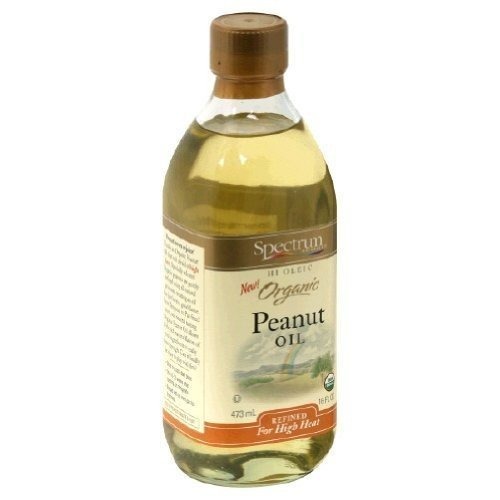
Item Name: Spectrum Sn Organic Peanut Oil, 16-Ounce Bottles (Pack of 2)
Value: 32.0
Unit: Ounce

Price: 12.29